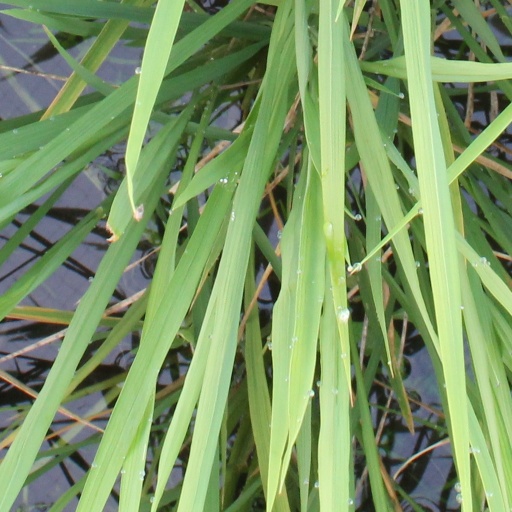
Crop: rice